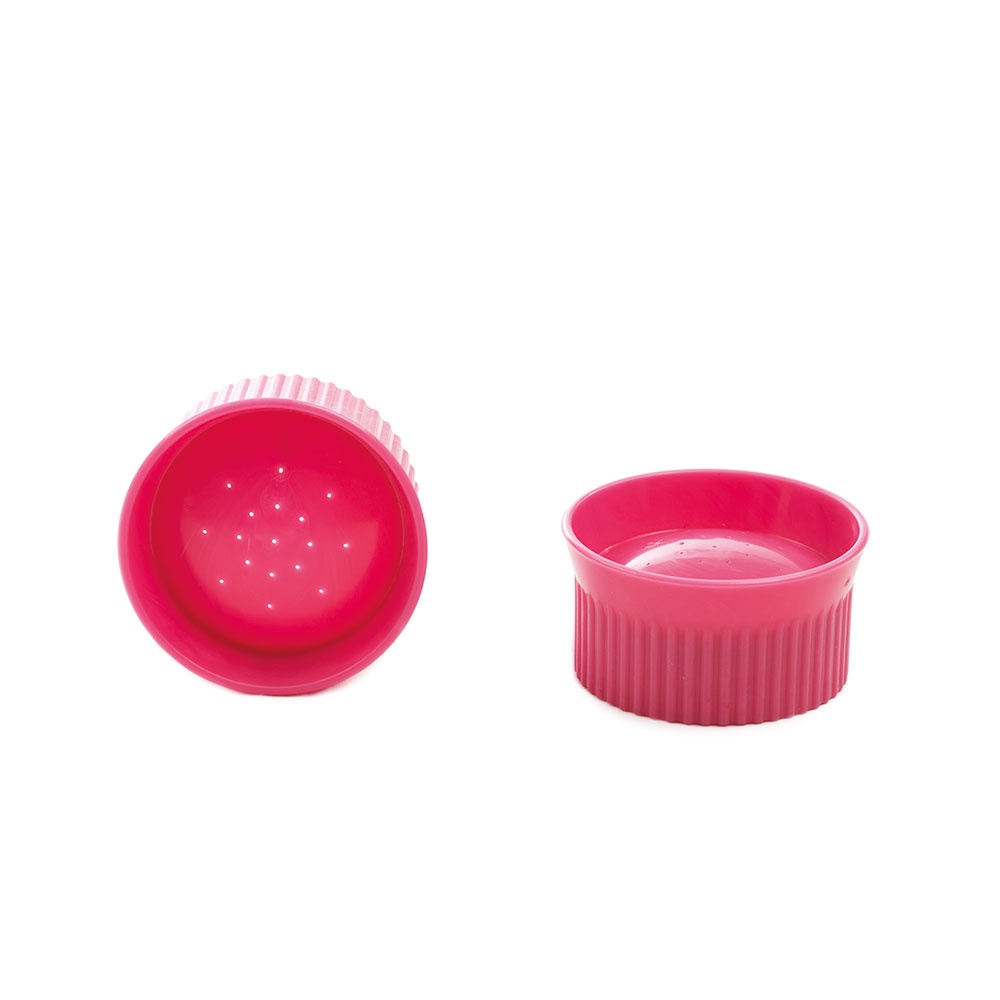
Decora Lochkappe für Dosierflaschen 1 Stk.
Produktinformationen “Decora Lochkappe für Dosierflaschen 1 Stk." Aus Kunststoff gefertigt, um die Decora Spritzflaschen / Dosierflaschen in eine praktische Gießflasche zu verwandeln. Größe und Abmessungen Abmessungen : ca. 6cm im Durchmesser. Hinweis Die Reinigung von Hand wird empfohlen. Inhalt Inhalt: 1 Stk. Für die vorstehenden Angaben wird keine Haftung übernommen. Bitte prüfen Sie im Einzelfall die Angaben auf der jeweiligen Produktverpackung, nur diese sind verbindlich. Das Produktdesign kann von der Abbildung abweichen.
Brand: Decora
Category: Home & Garden > Lawn & Garden > Watering & Irrigation > Watering Can Accessories > Spout Extensions